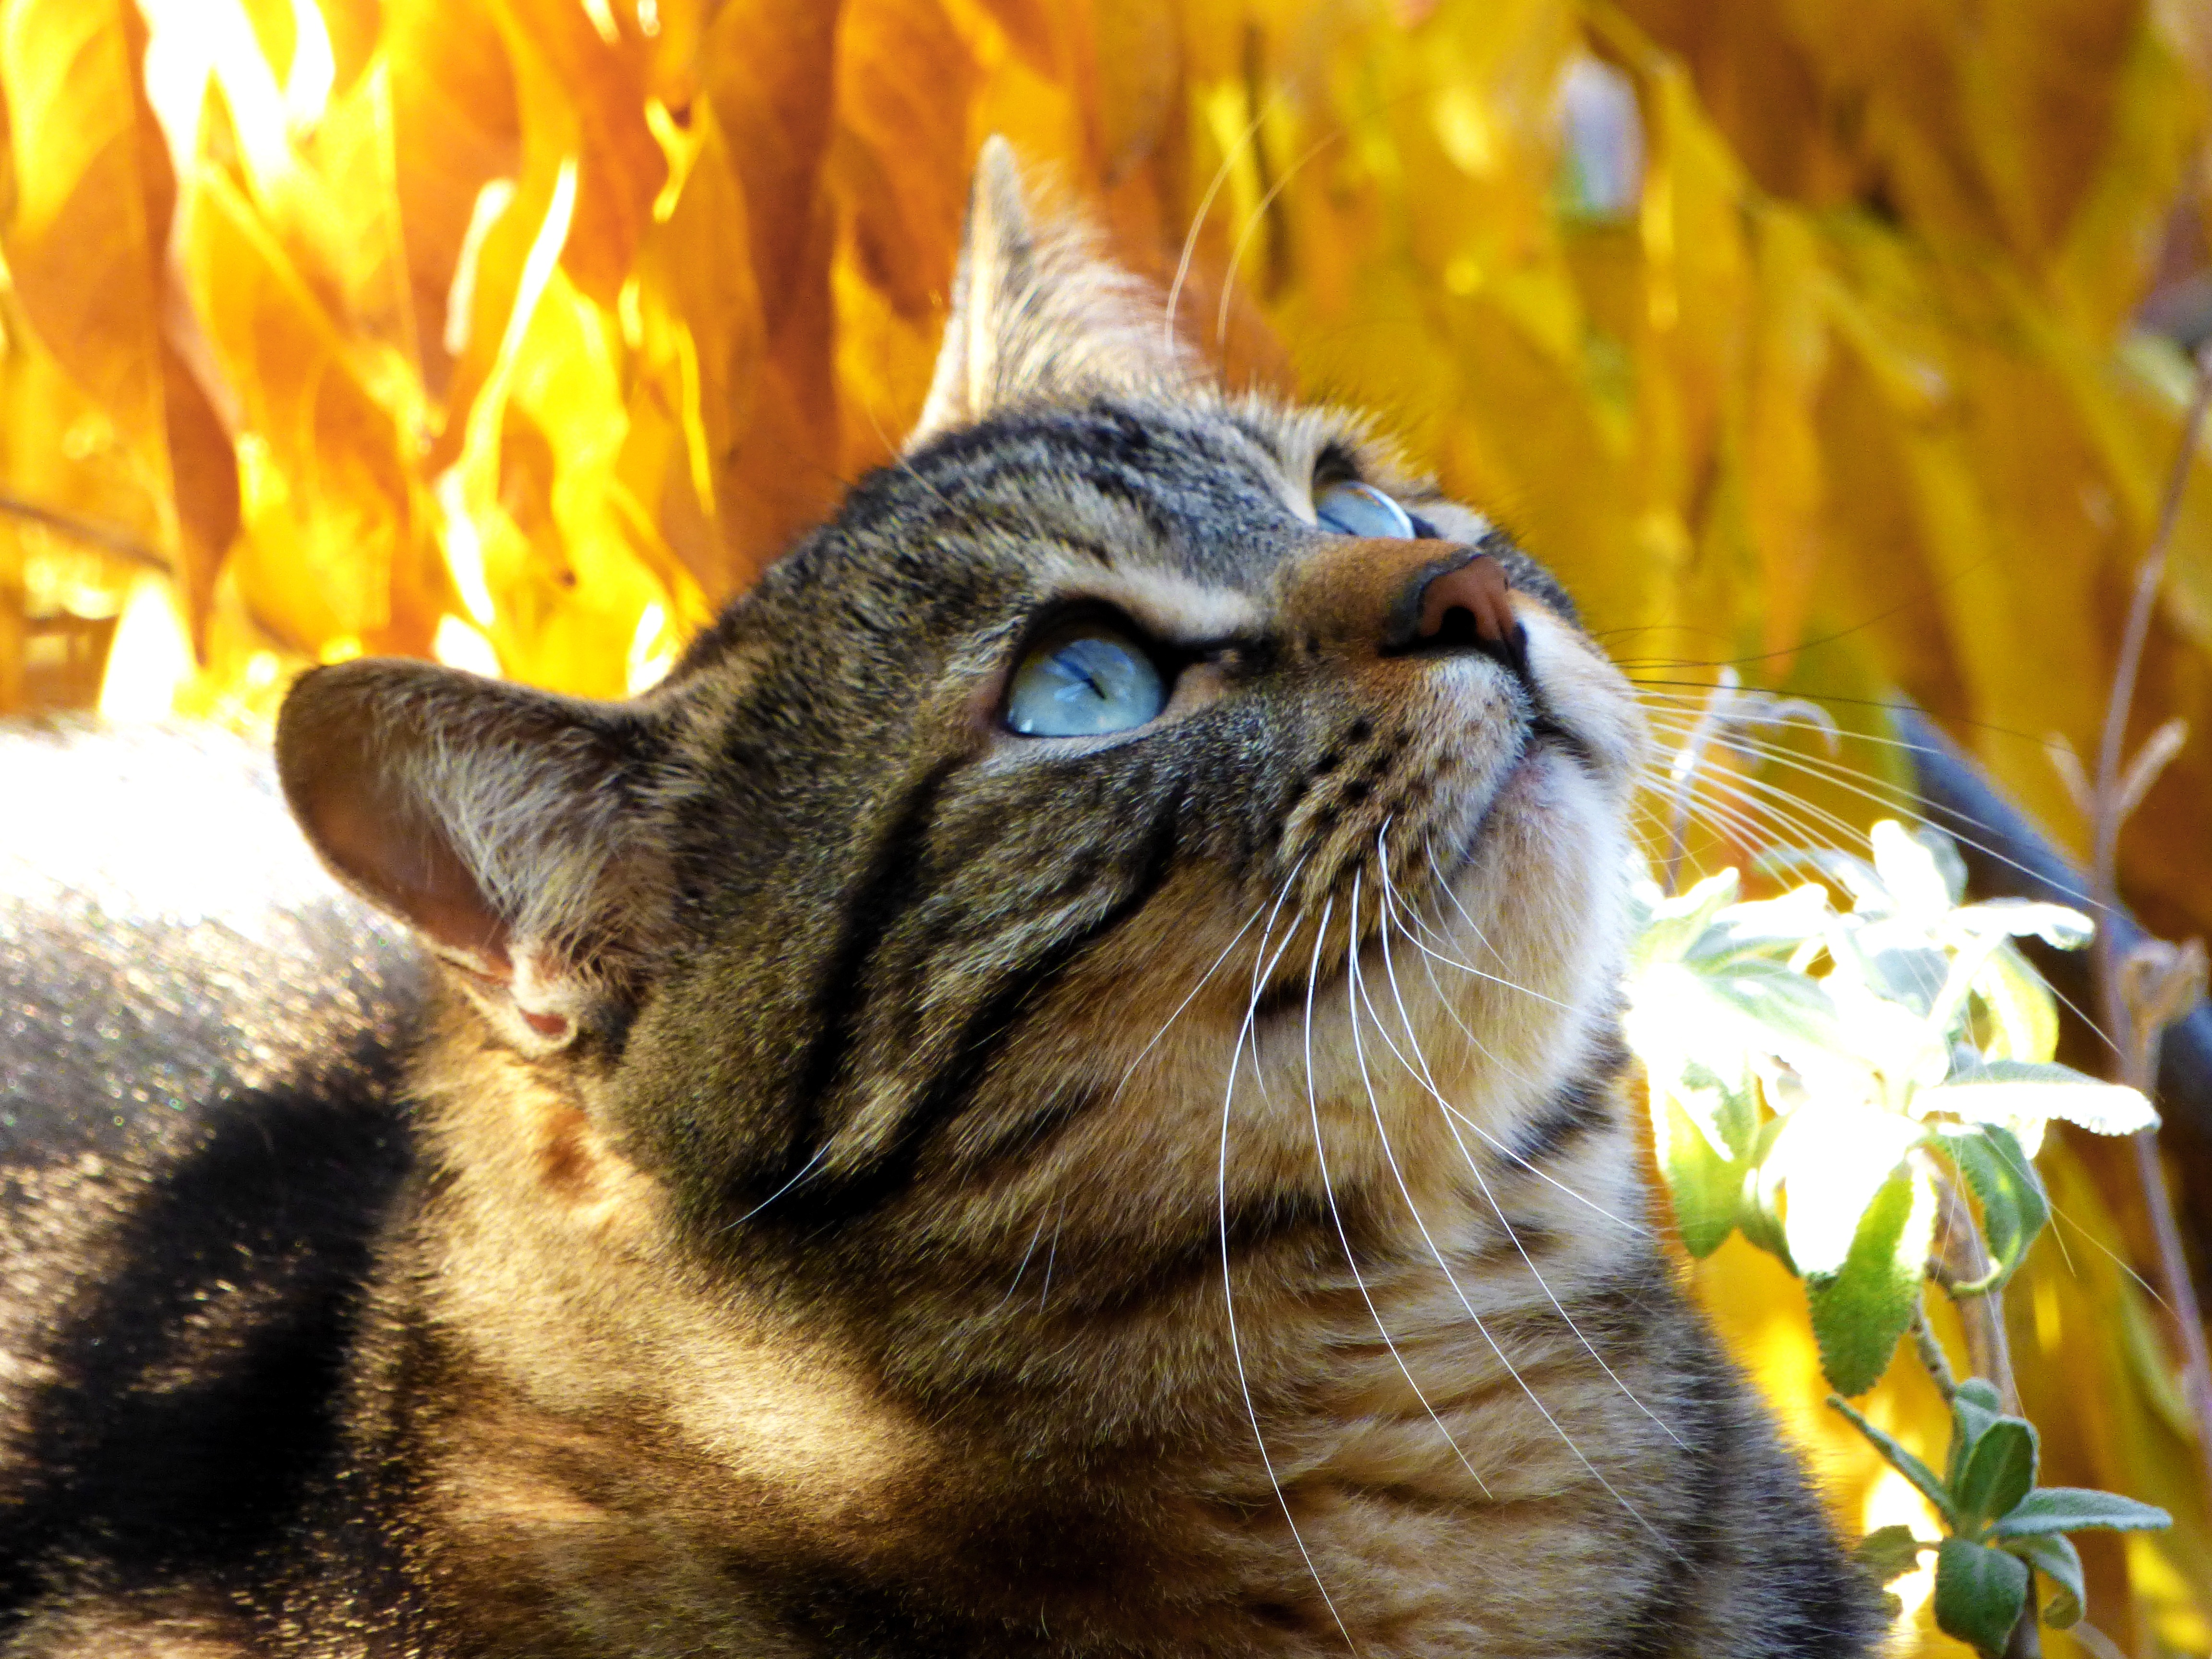
animal, cute, pet, kitten, cat, autumn, feline, tabby, mammal, yellow, fauna, striped, close up, leaves, whiskers, kitty, furry, vertebrate, domestic, staring, watchful, tabby cat, small to medium sized cats, cat like mammal, domestic short haired cat